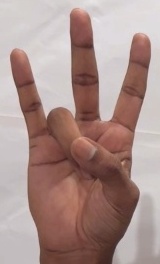
ASL sign: 7